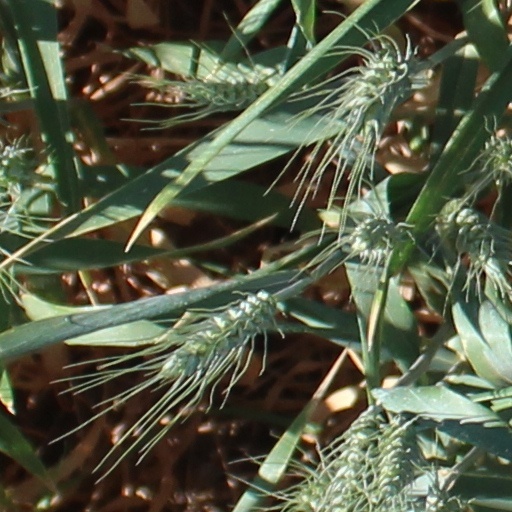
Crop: wheat